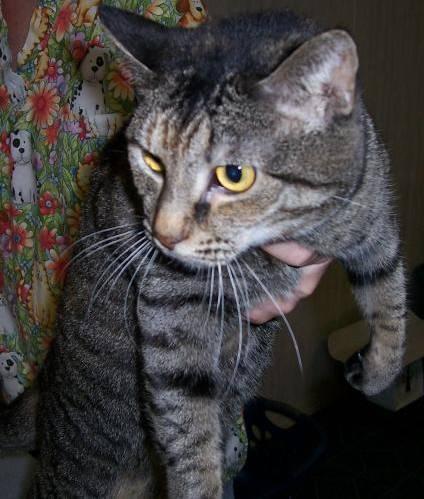
cat